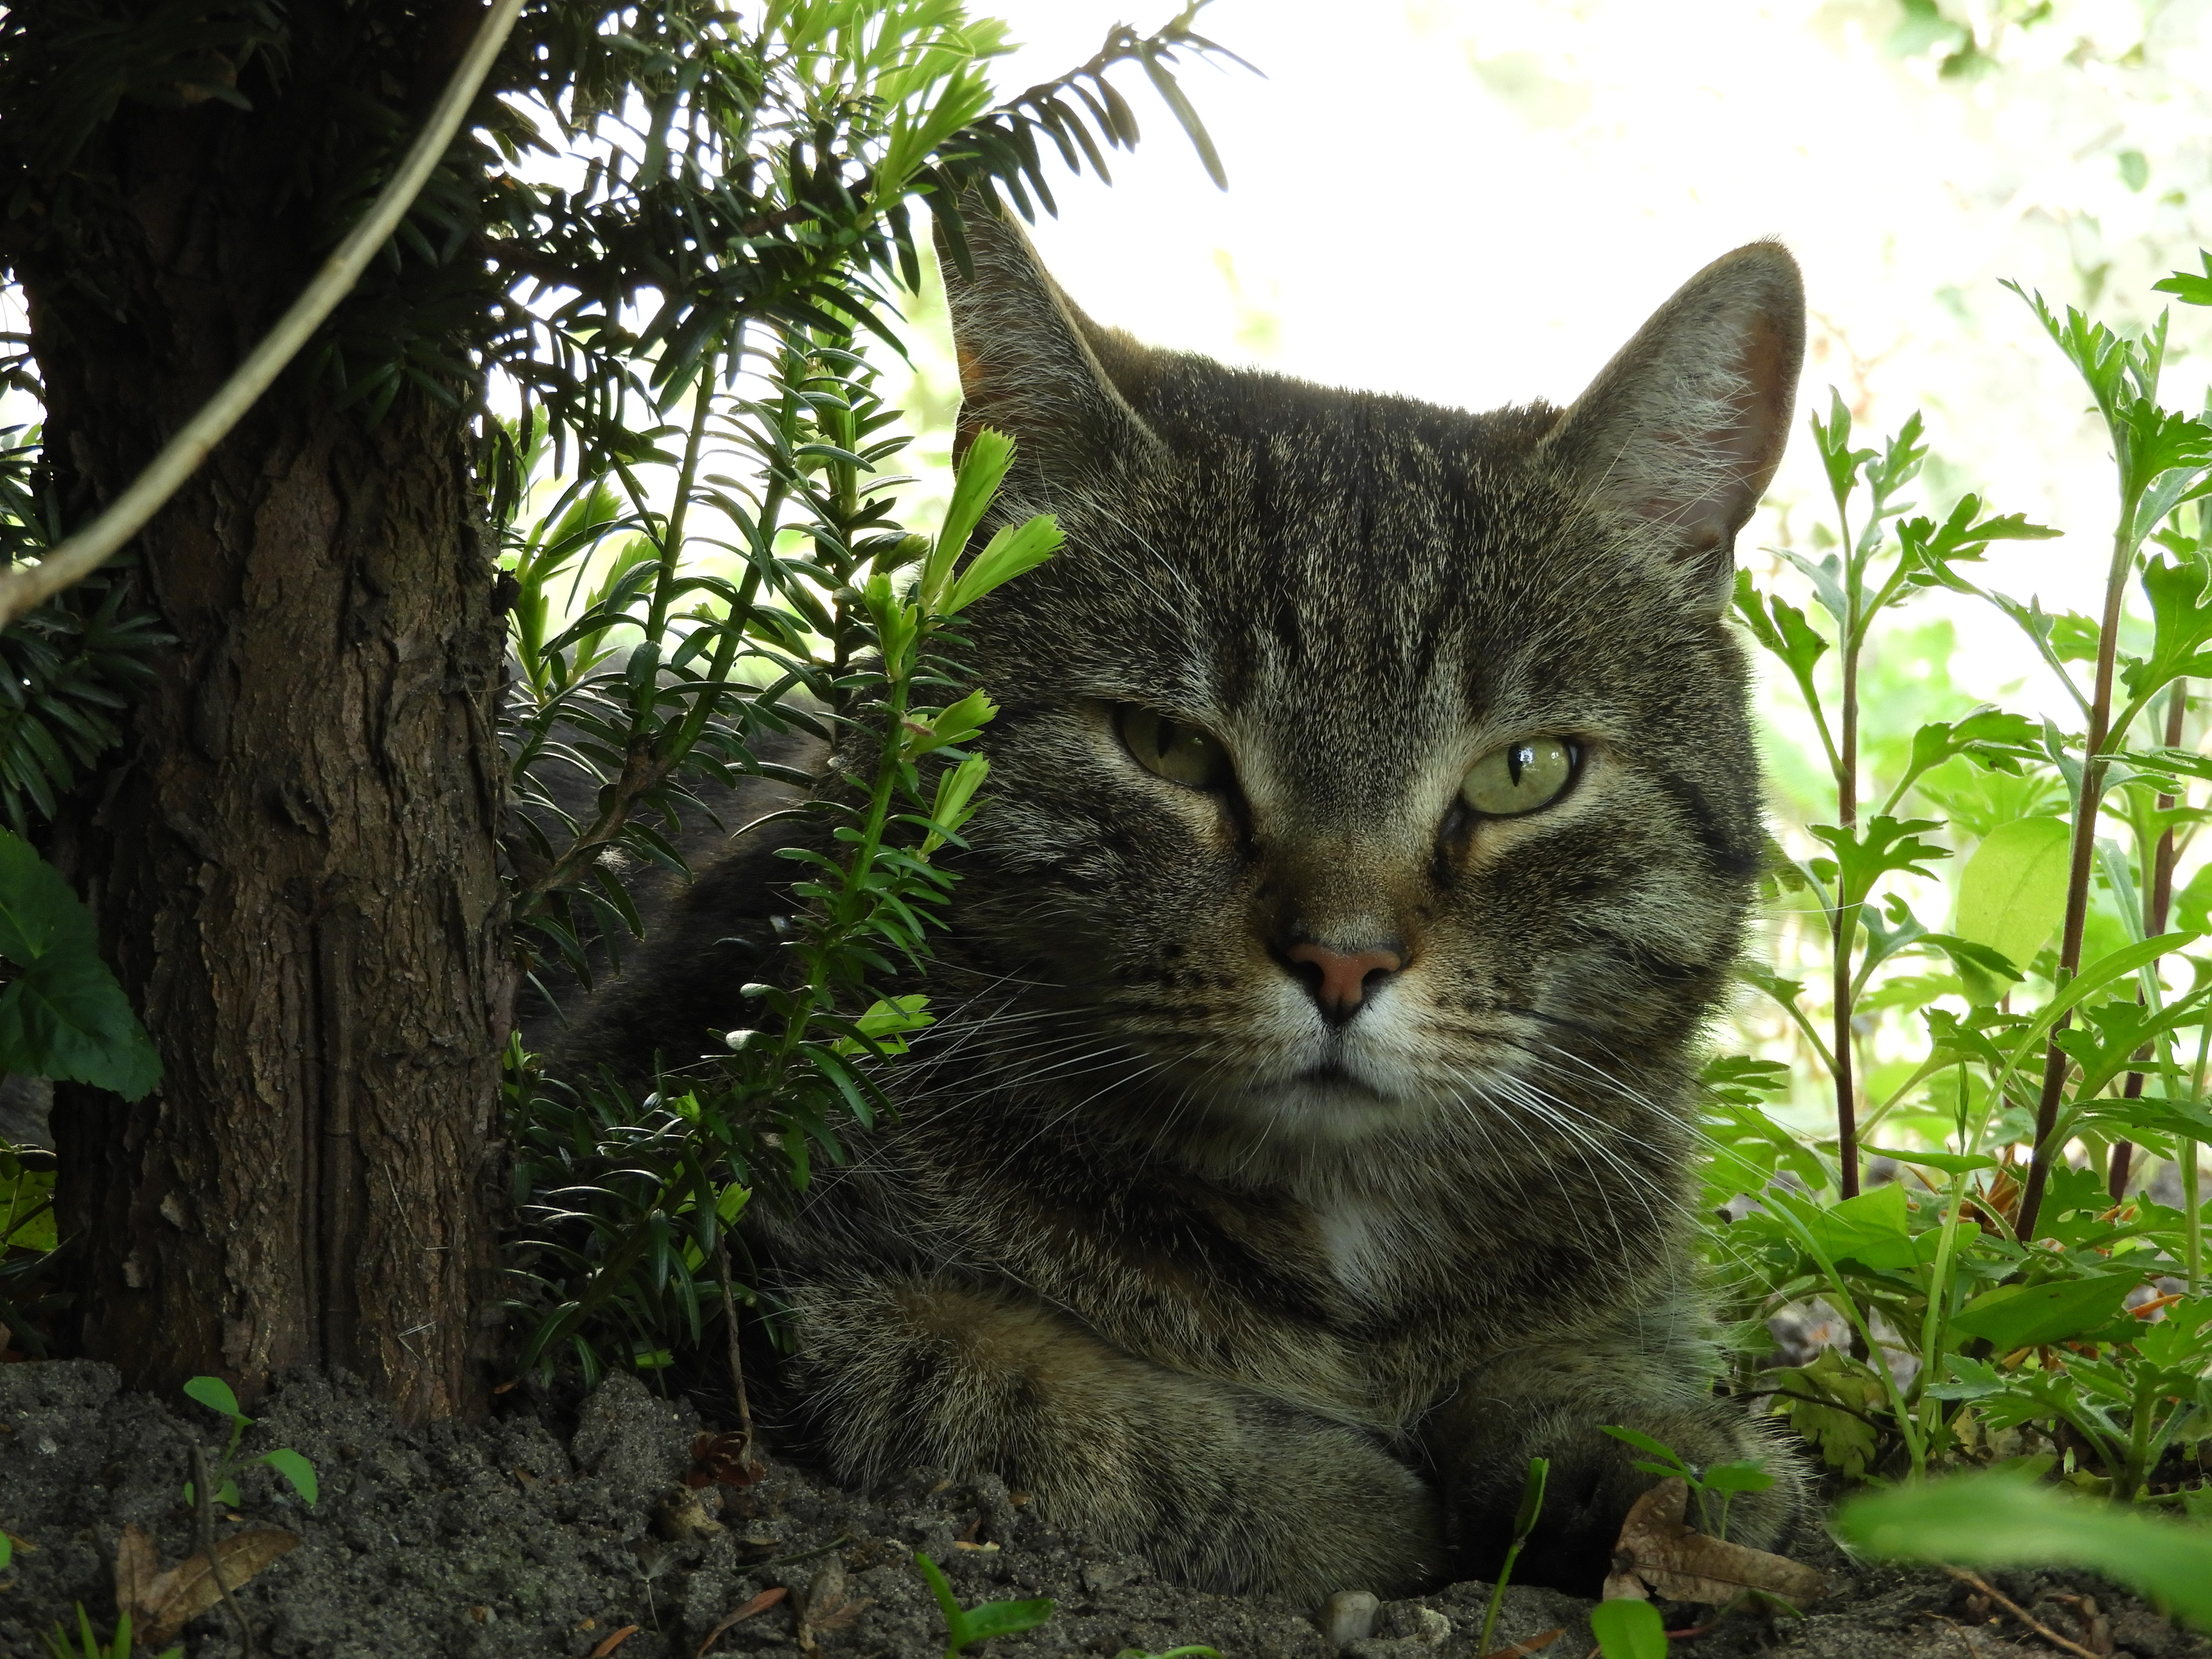
tree, flower, wildlife, relax, kitten, cat, shadow, mammal, fauna, eyes, whiskers, vertebrate, mieze, domestic cat, tabby cat, wild cat, small to medium sized cats, cat like mammal